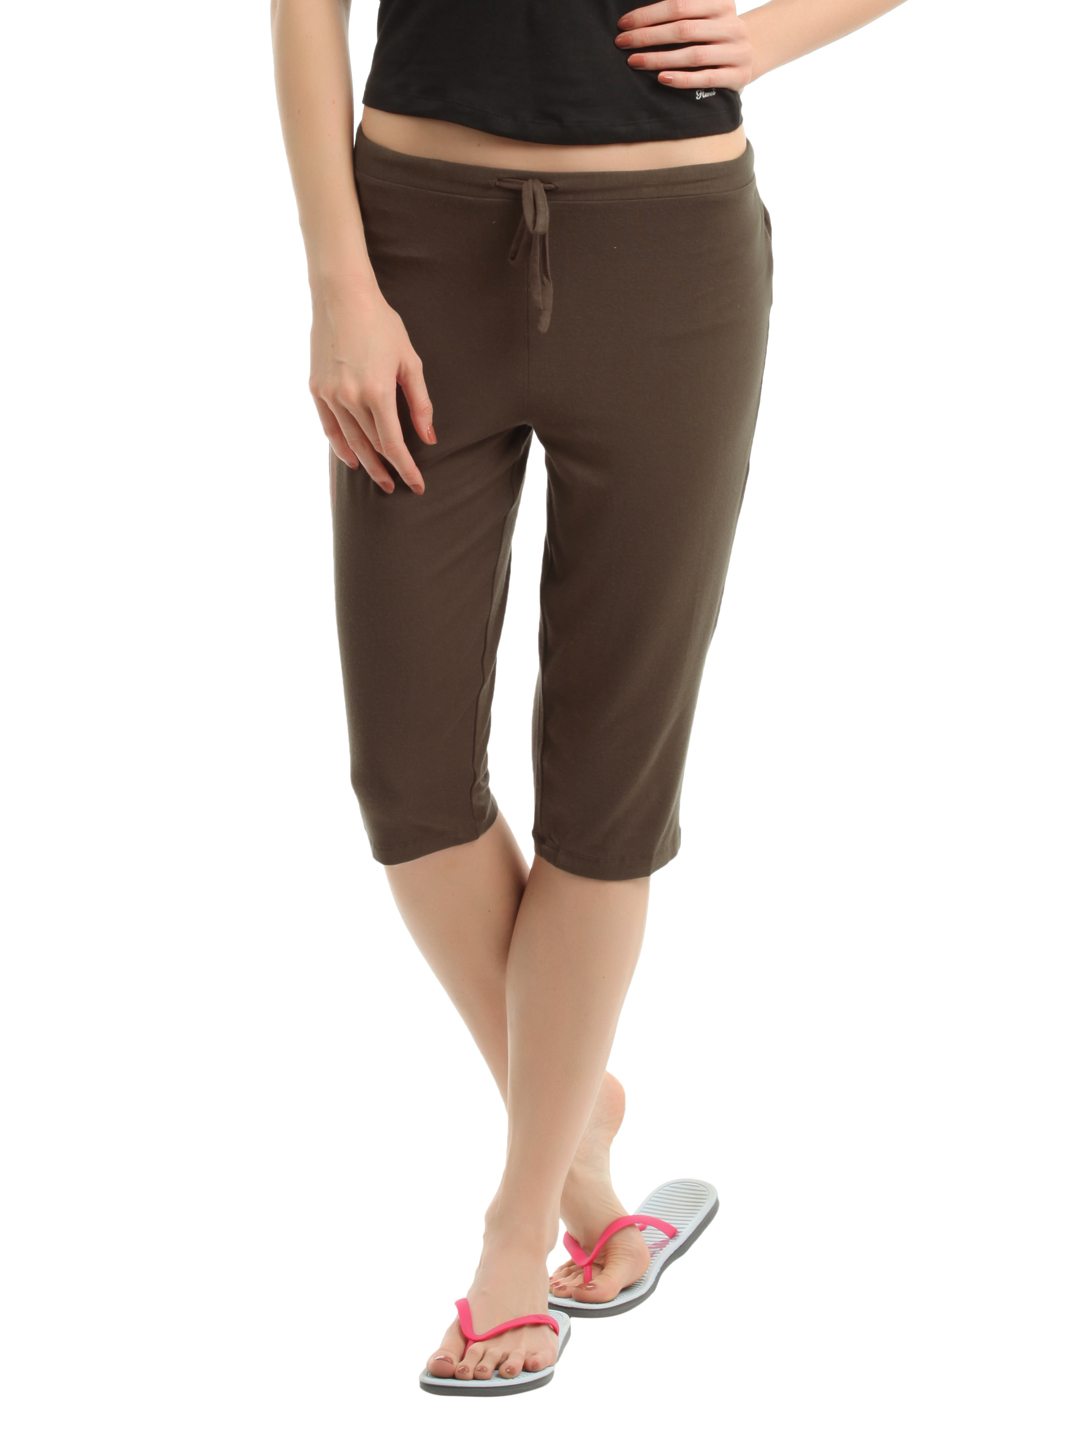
Inaya Women Brown Lounge Shorts
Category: Apparel / Loungewear and Nightwear / Lounge Shorts
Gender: Women
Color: Brown
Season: Summer 2017
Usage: Casual